Battle of Bataan

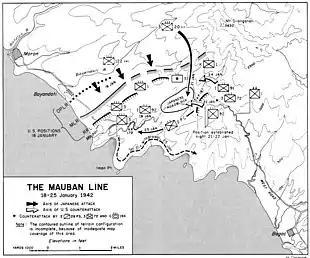
The Mauban Line positions 18–25 January 1942

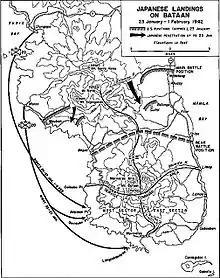
Battle of the Points Japanese landings on Bataan 22 January – 1 February 1942

On 9 January, Nara commenced his attack, concentrating on the 57th Infantry, reaching the main line of resistance on 11 January. By 12 January, Parker was forced to commit his reserve 21st Infantry in support of the 57th. Also on 12 January, Brigadier General Virgilio N. Cordero Jr.'s 52nd Infantry, "Bicol's Own", was moved forward to plug a gap that had developed in the 51st Division's right flank. By 14 January, Bluemel's 31st Division was moved from Wainwright's I Corps to Parker's II Corps, in an attempt to bolster the 41st Division. Richard J. Marshall, MacArthur's Deputy Chief of Staff based on Mt. Mariveles' Signal Hill, concerned by the gap between I and II Corps, ordered Brigadier General Maxon S. Lough's Philippine Division, consisting of the Scout 45th Infantry and the American 31st Infantry, to the front lines.